Carmen Marcu

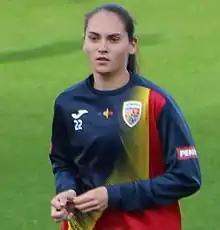

Carmen Marcu (born 30 August 2001) is a Romanian footballer who plays as a forward for Olimpia Cluj and the Romania women's national team.